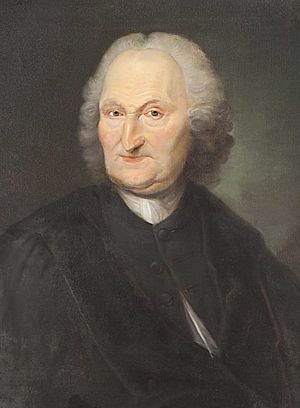
Tiberius Hemsterhuis
Tiberius Hemsterhuis var en hollandsk filolog. Han var far til Frans Hemsterhuis.